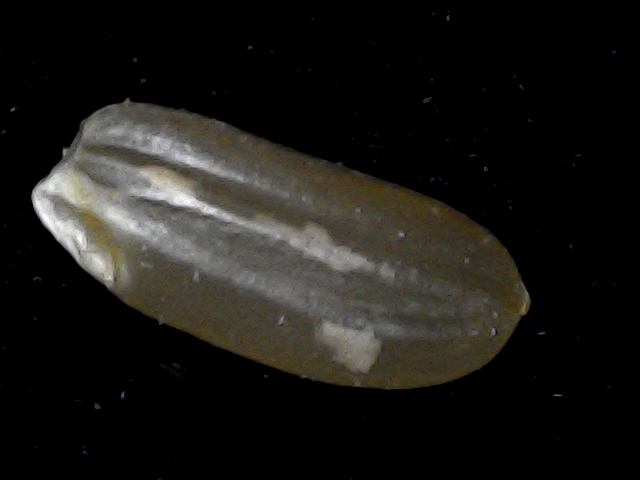
Rice variety: BD76